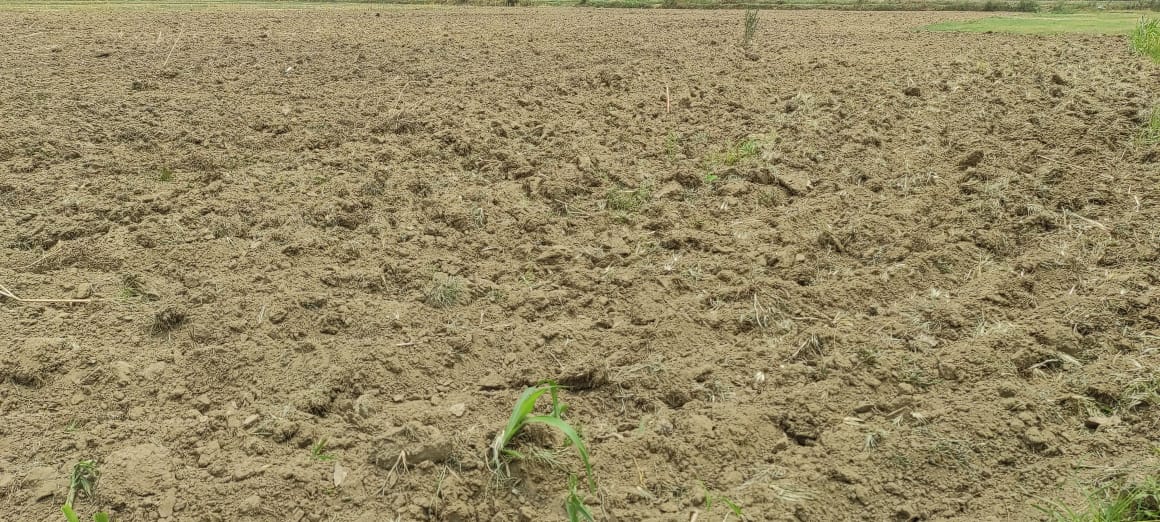
Soil type: Alluvial soil